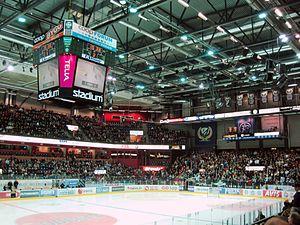
La Löfbergs Arena est une salle omnisports de Karlstad en Suède. Elle a été construite en 2001. Le nom de l'arène vient du torréfacteur de café Löfbergs.